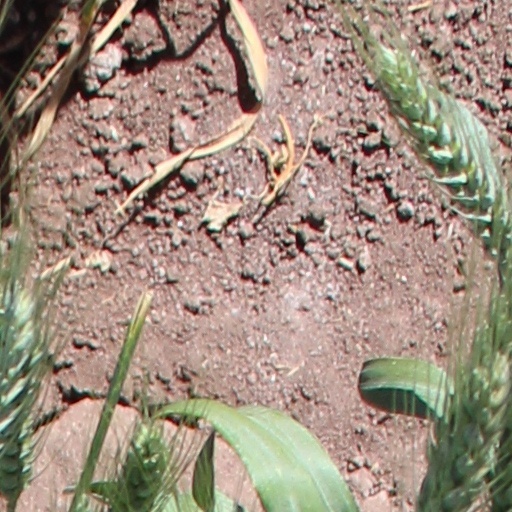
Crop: wheat